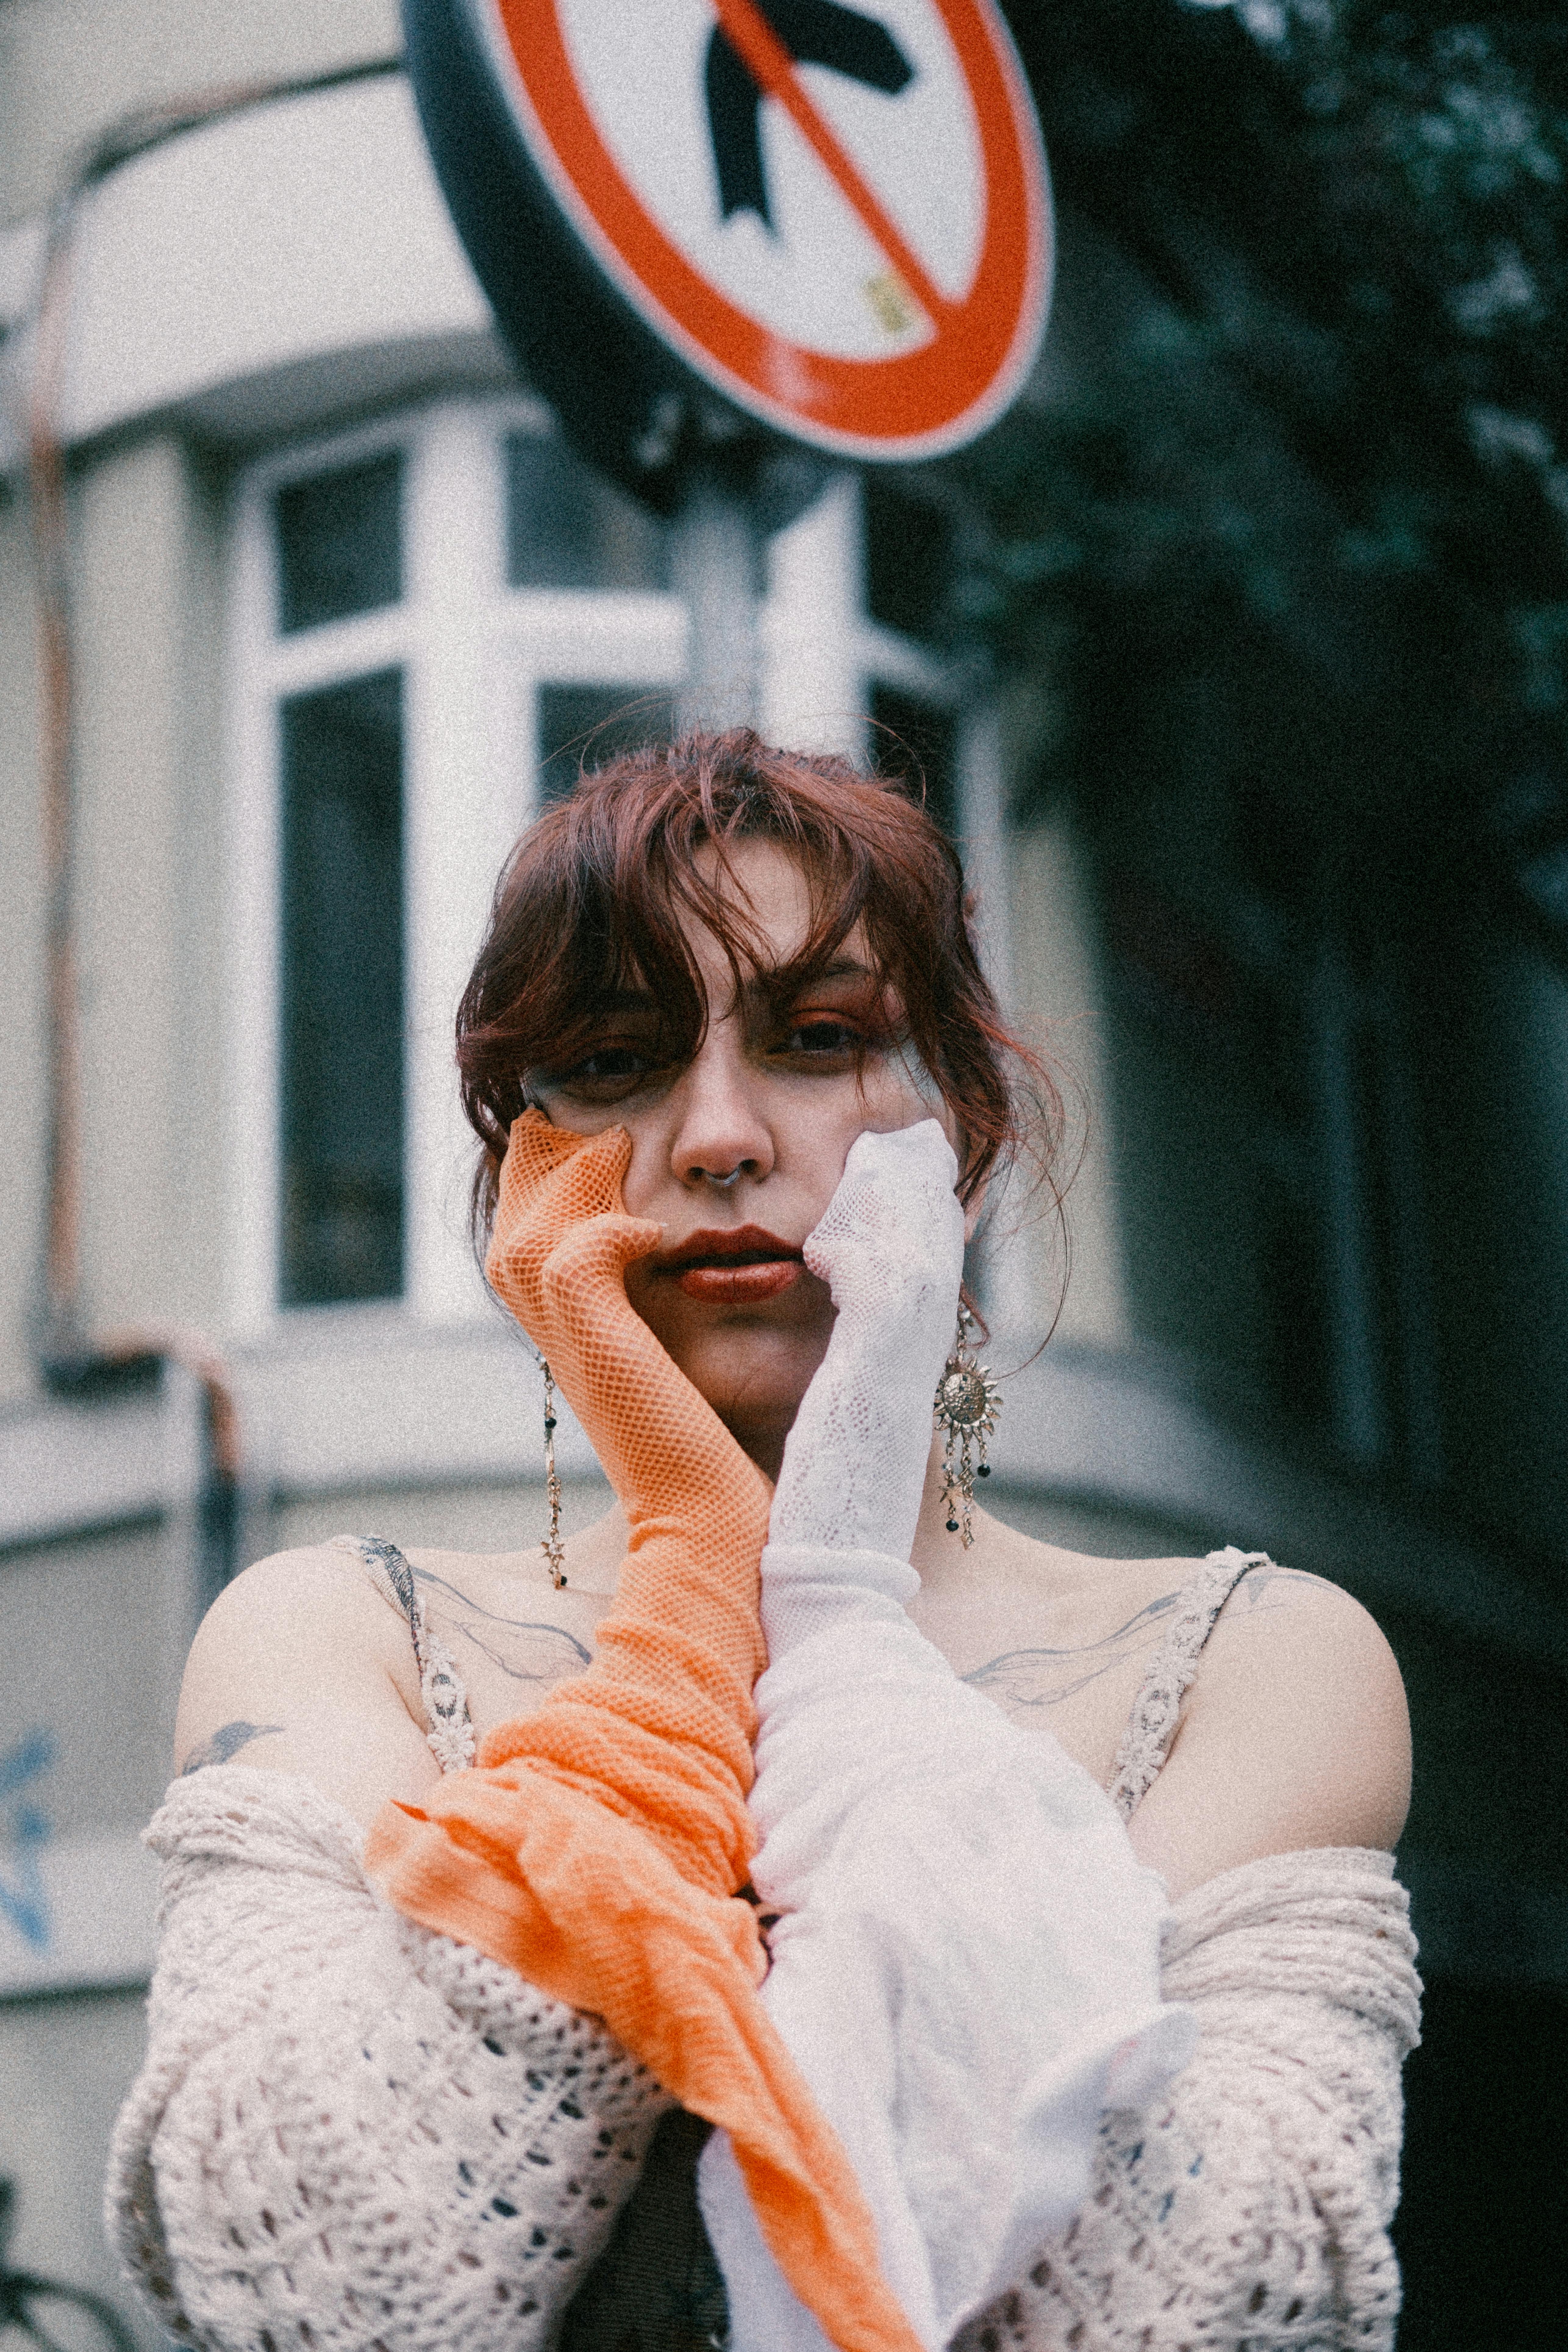
woman, lips, fashion, eyelash, lipstick, cosmetics, winter, model, portrait photography, red hair, photo shoot, flesh, fashion model, hair coloring, woolen